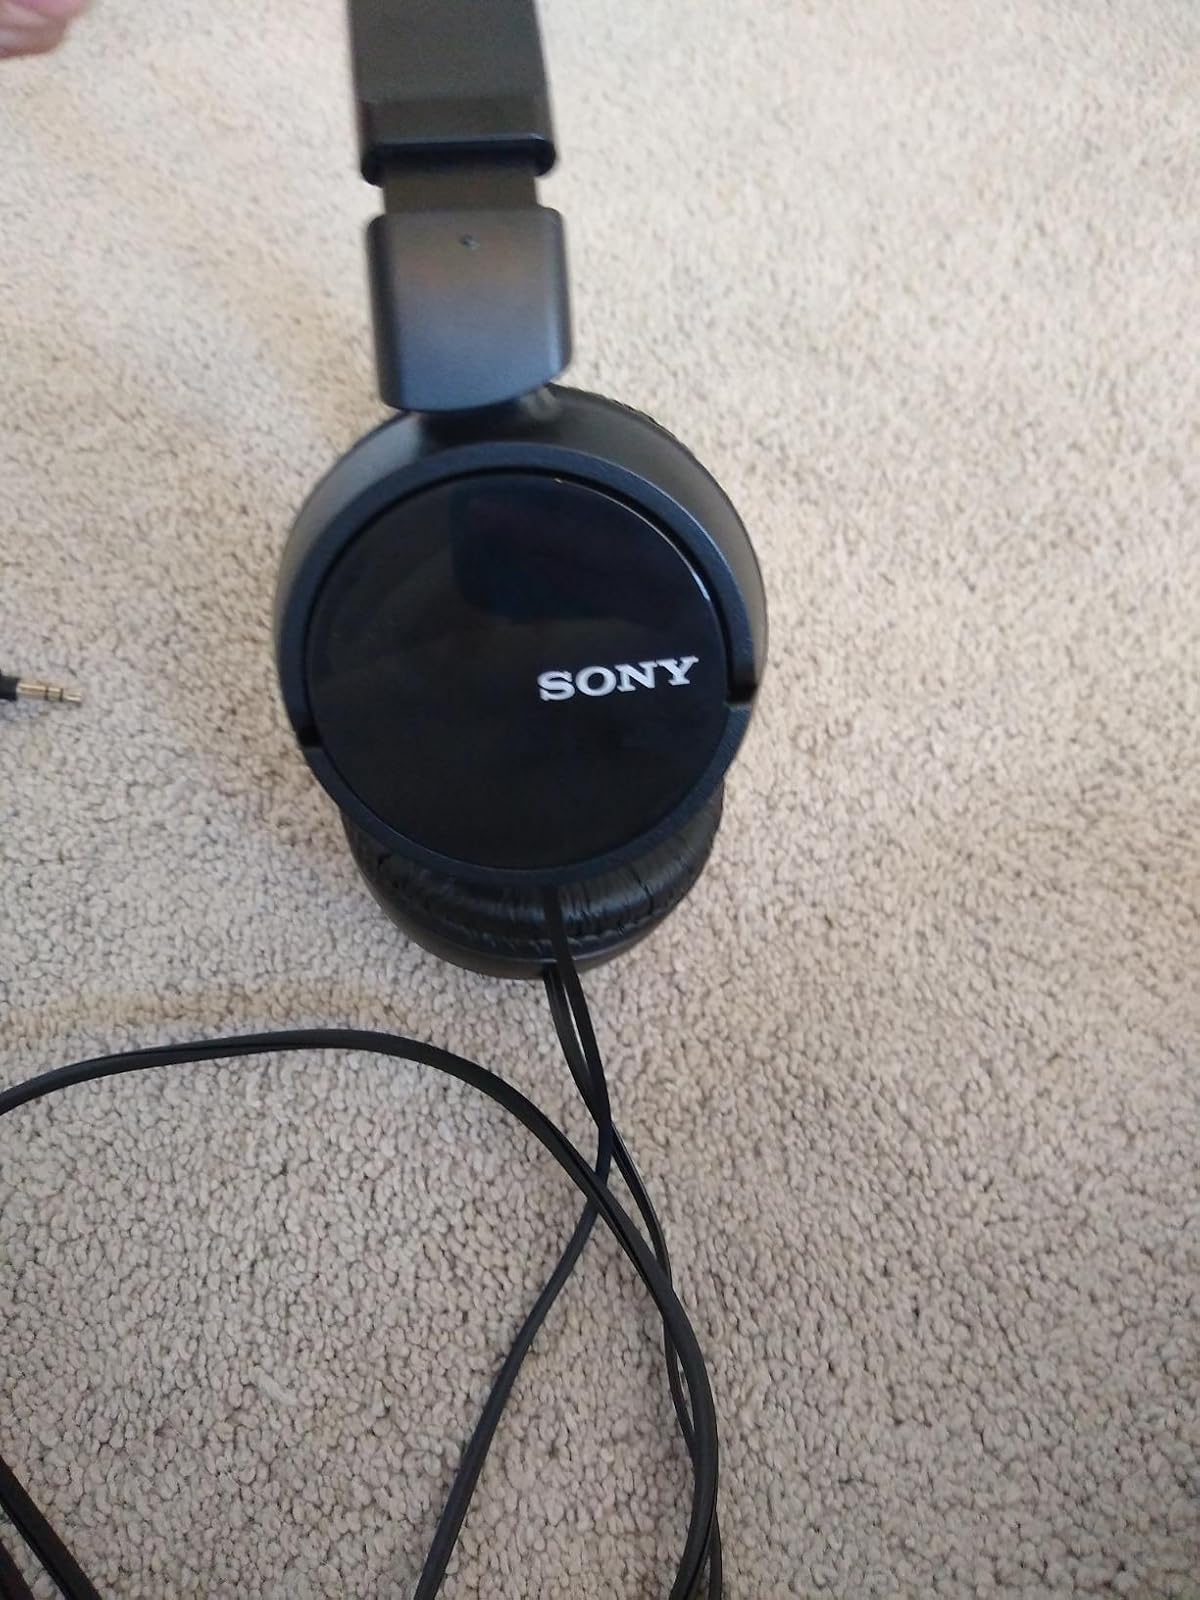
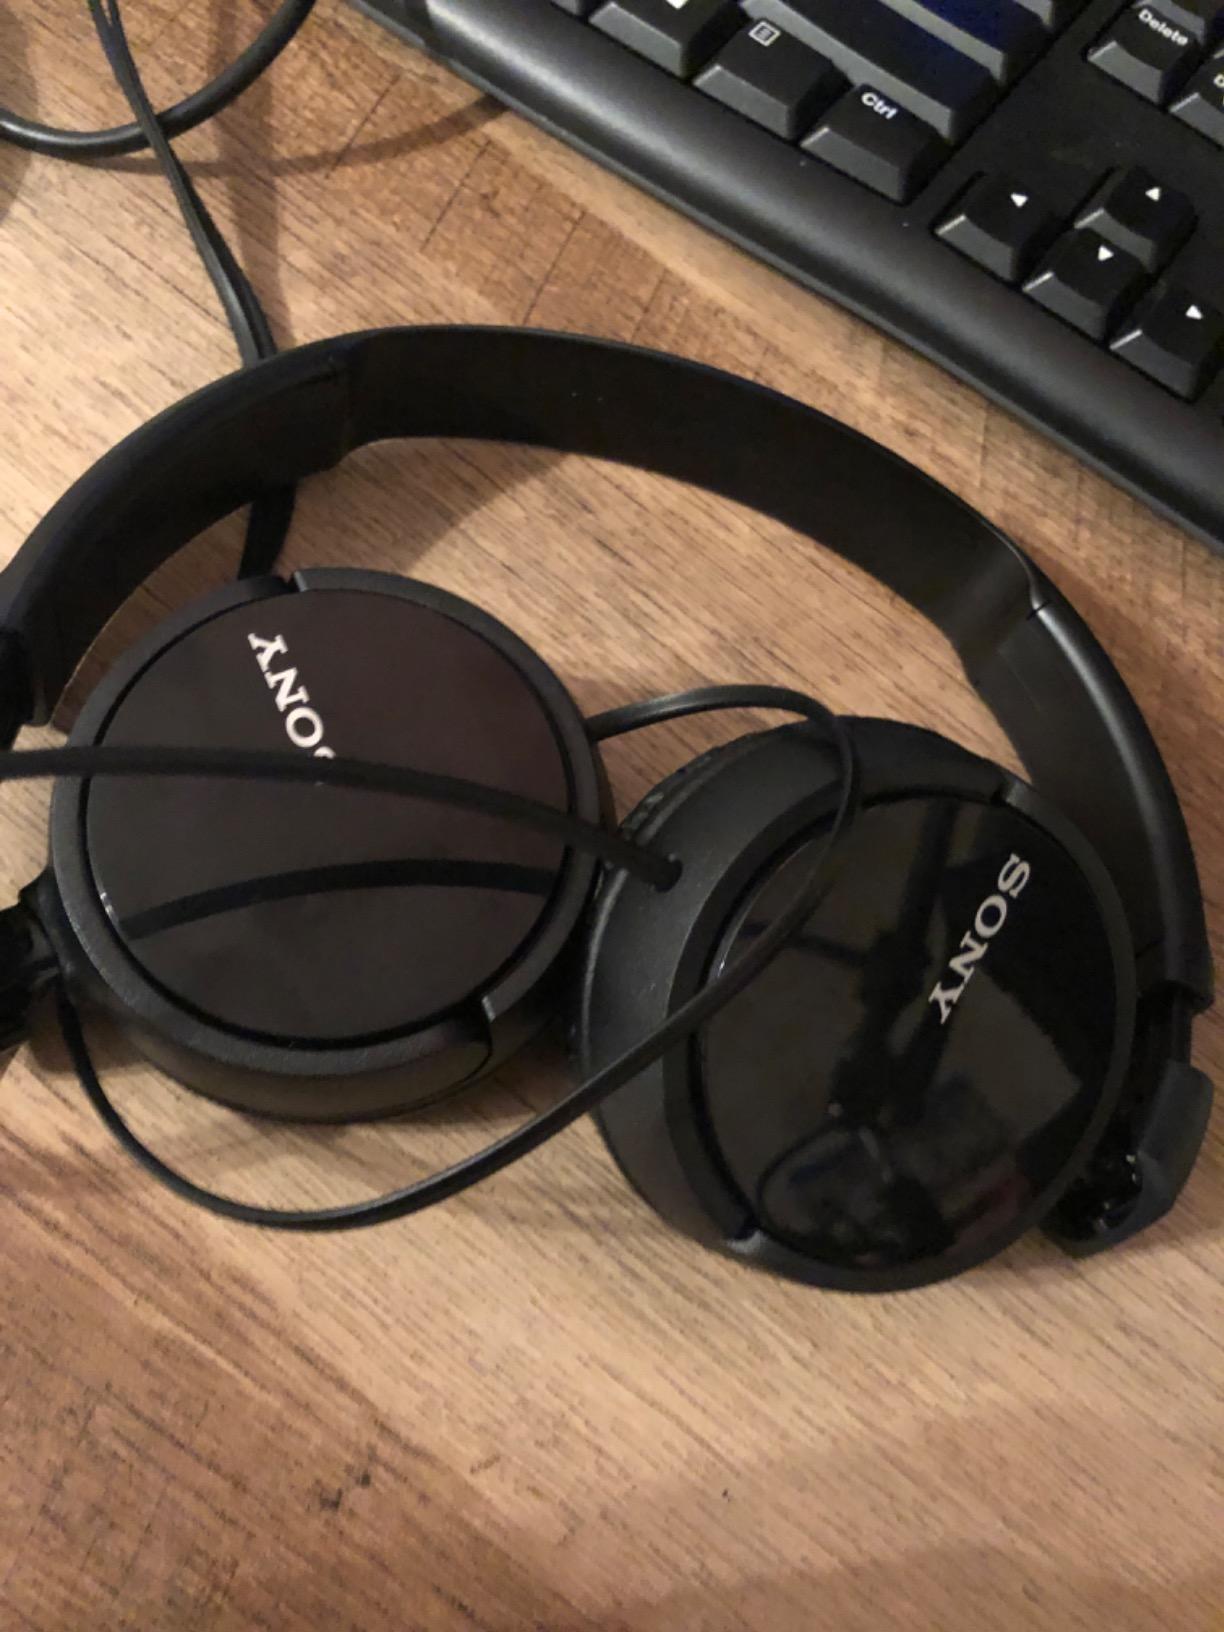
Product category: headphones
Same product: yes